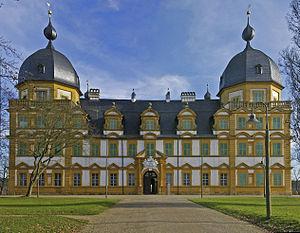
Le château de Seehof est l'ancienne résidence d'été des princes-évêques de Bamberg. Il se trouve à cinq kilomètres à l'est de Bamberg, en Franconie, et appartient aujourd'hui à la commune de Memmelsdorf. Il est entouré d'un parc de vingt-et-un hectares, autrefois de style baroque. Des bassins réservés à la pisciculture s'y trouvent.
Antonio Petrini est un architecte allemand d'origine italienne. Petrini mêle le baroque italien avec la Renaissance allemande, créant un style baroque propre à la Franconie.